Twelve Theses

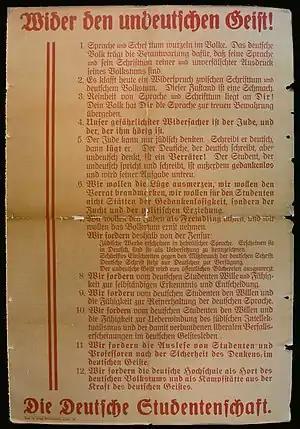
A leaflet of the Twelve Theses

The English text of the theses (as those are posted to the right) reads as follows: